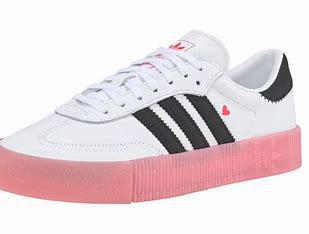
Brand: adidas
Model: Sambarose Skate